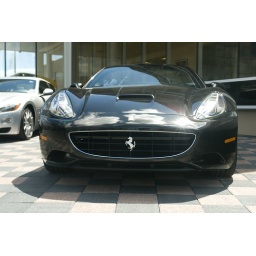
Black California in the sunshine, Ferrari of Ontario. The silver car to the left is a Maserati Granturismo.